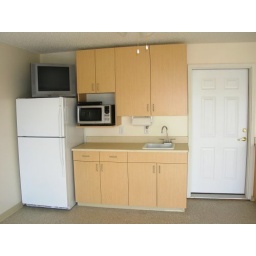
Closets For Life custom designs and builds closets for home or office in Minnesota.952-484-0416